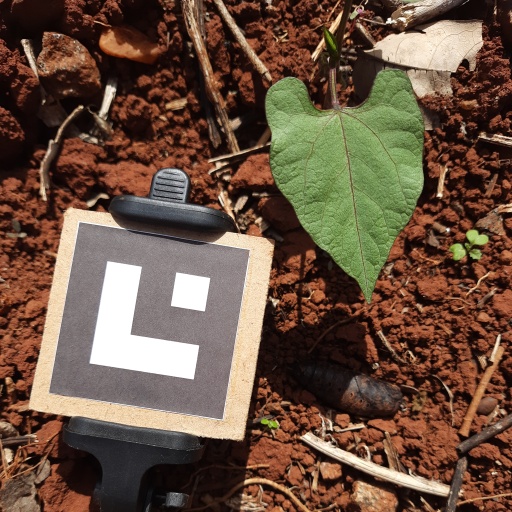
Observations: flat surface, no eating holes, under sunlight